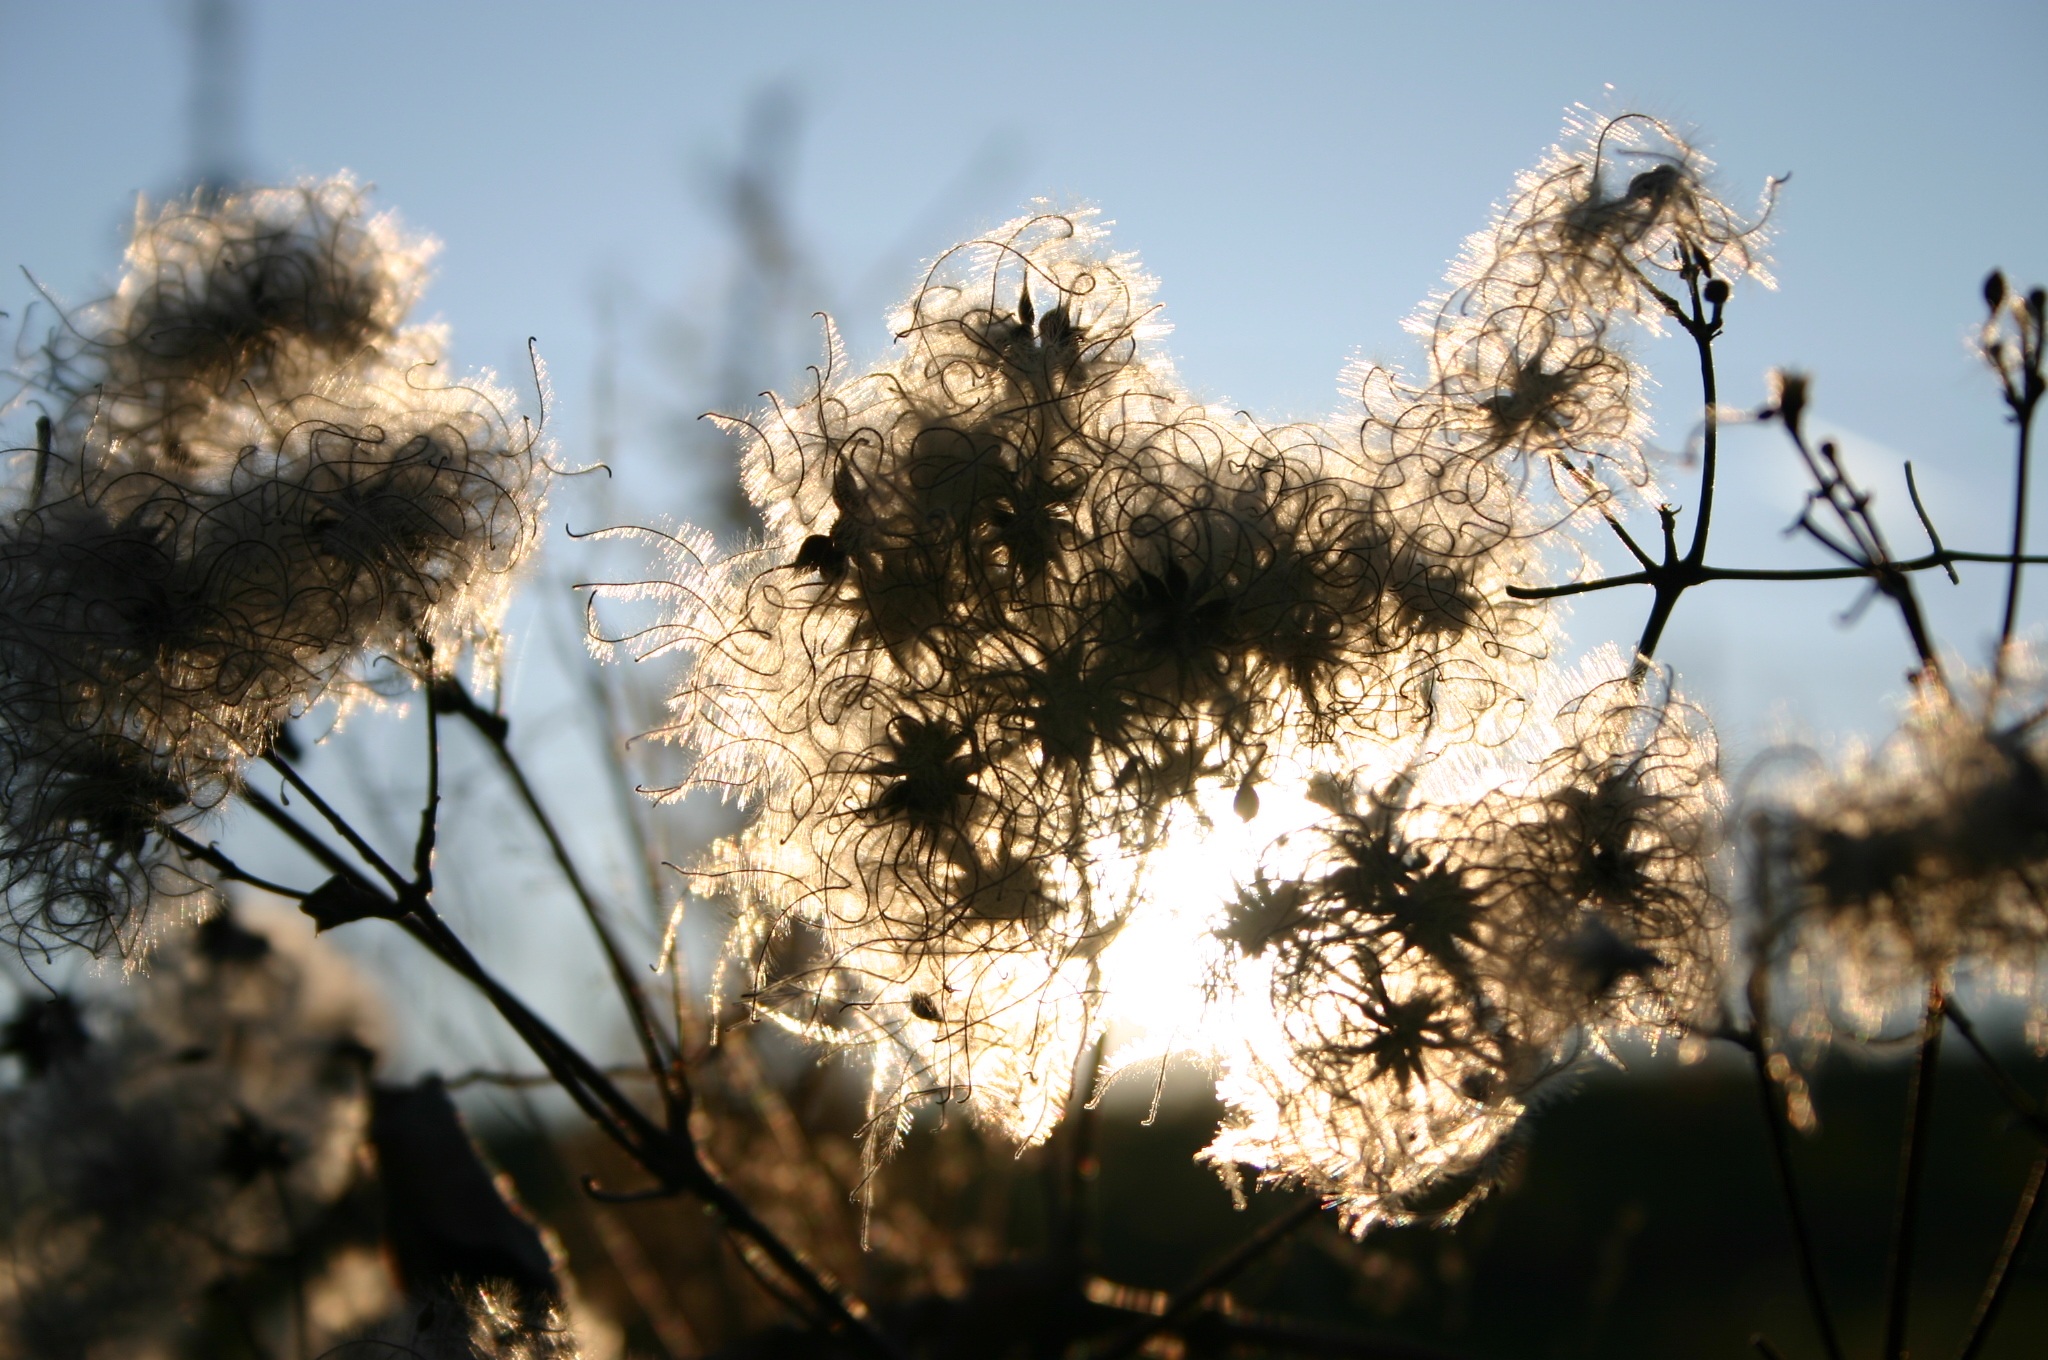
tree, nature, grass, branch, blossom, snow, winter, plant, sky, sun, white, sunlight, morning, leaf, flower, frost, atmosphere, spring, reflection, autumn, blue, flora, season, flowers, mood, back light, macro photography, woody plant, hexenzwirn, hedges twine